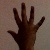
The image shows a hand gesture representing the number 5 in Indian Sign Language.